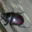
Label: beetle